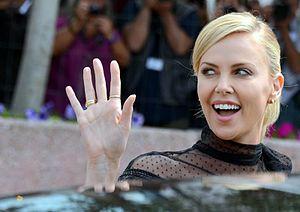
Charlize Theron au festival de Cannes
Charlize Theron, née le 7 août 1975 à Benoni, est une actrice, productrice et mannequin sud-africaine, naturalisée américaine.